Germaine Berton

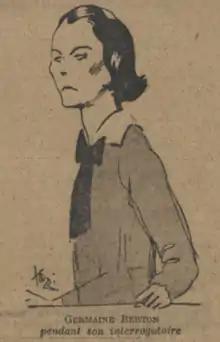
Portrait of Germaine Berton during her interrogation, in "Le Journal", 19 December 1923.

On 20 November 1921, Berton went to the Pré-Saint-Gervais police station to report her identity papers as stolen. The police had initially stated the papers were previously brought to the station and were waiting for her to collect but were found to be missing when she arrived. Following this, Berton slapped the police commissioner's secretary and subsequently was sentenced to 3 months in prison and a 25 franc fine. Berton was incarcerated at Saint Lazare Prison and held in the same cell that once occupied Madame Bermain de Ravisi.